Jim Ferguson

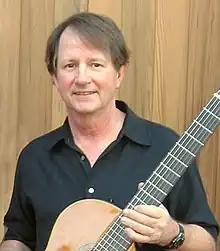
Jim Ferguson in 2011

James Edwin Ferguson (born December 23, 1948) is an American guitarist, composer, journalist, and educator.